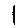
Label: 1